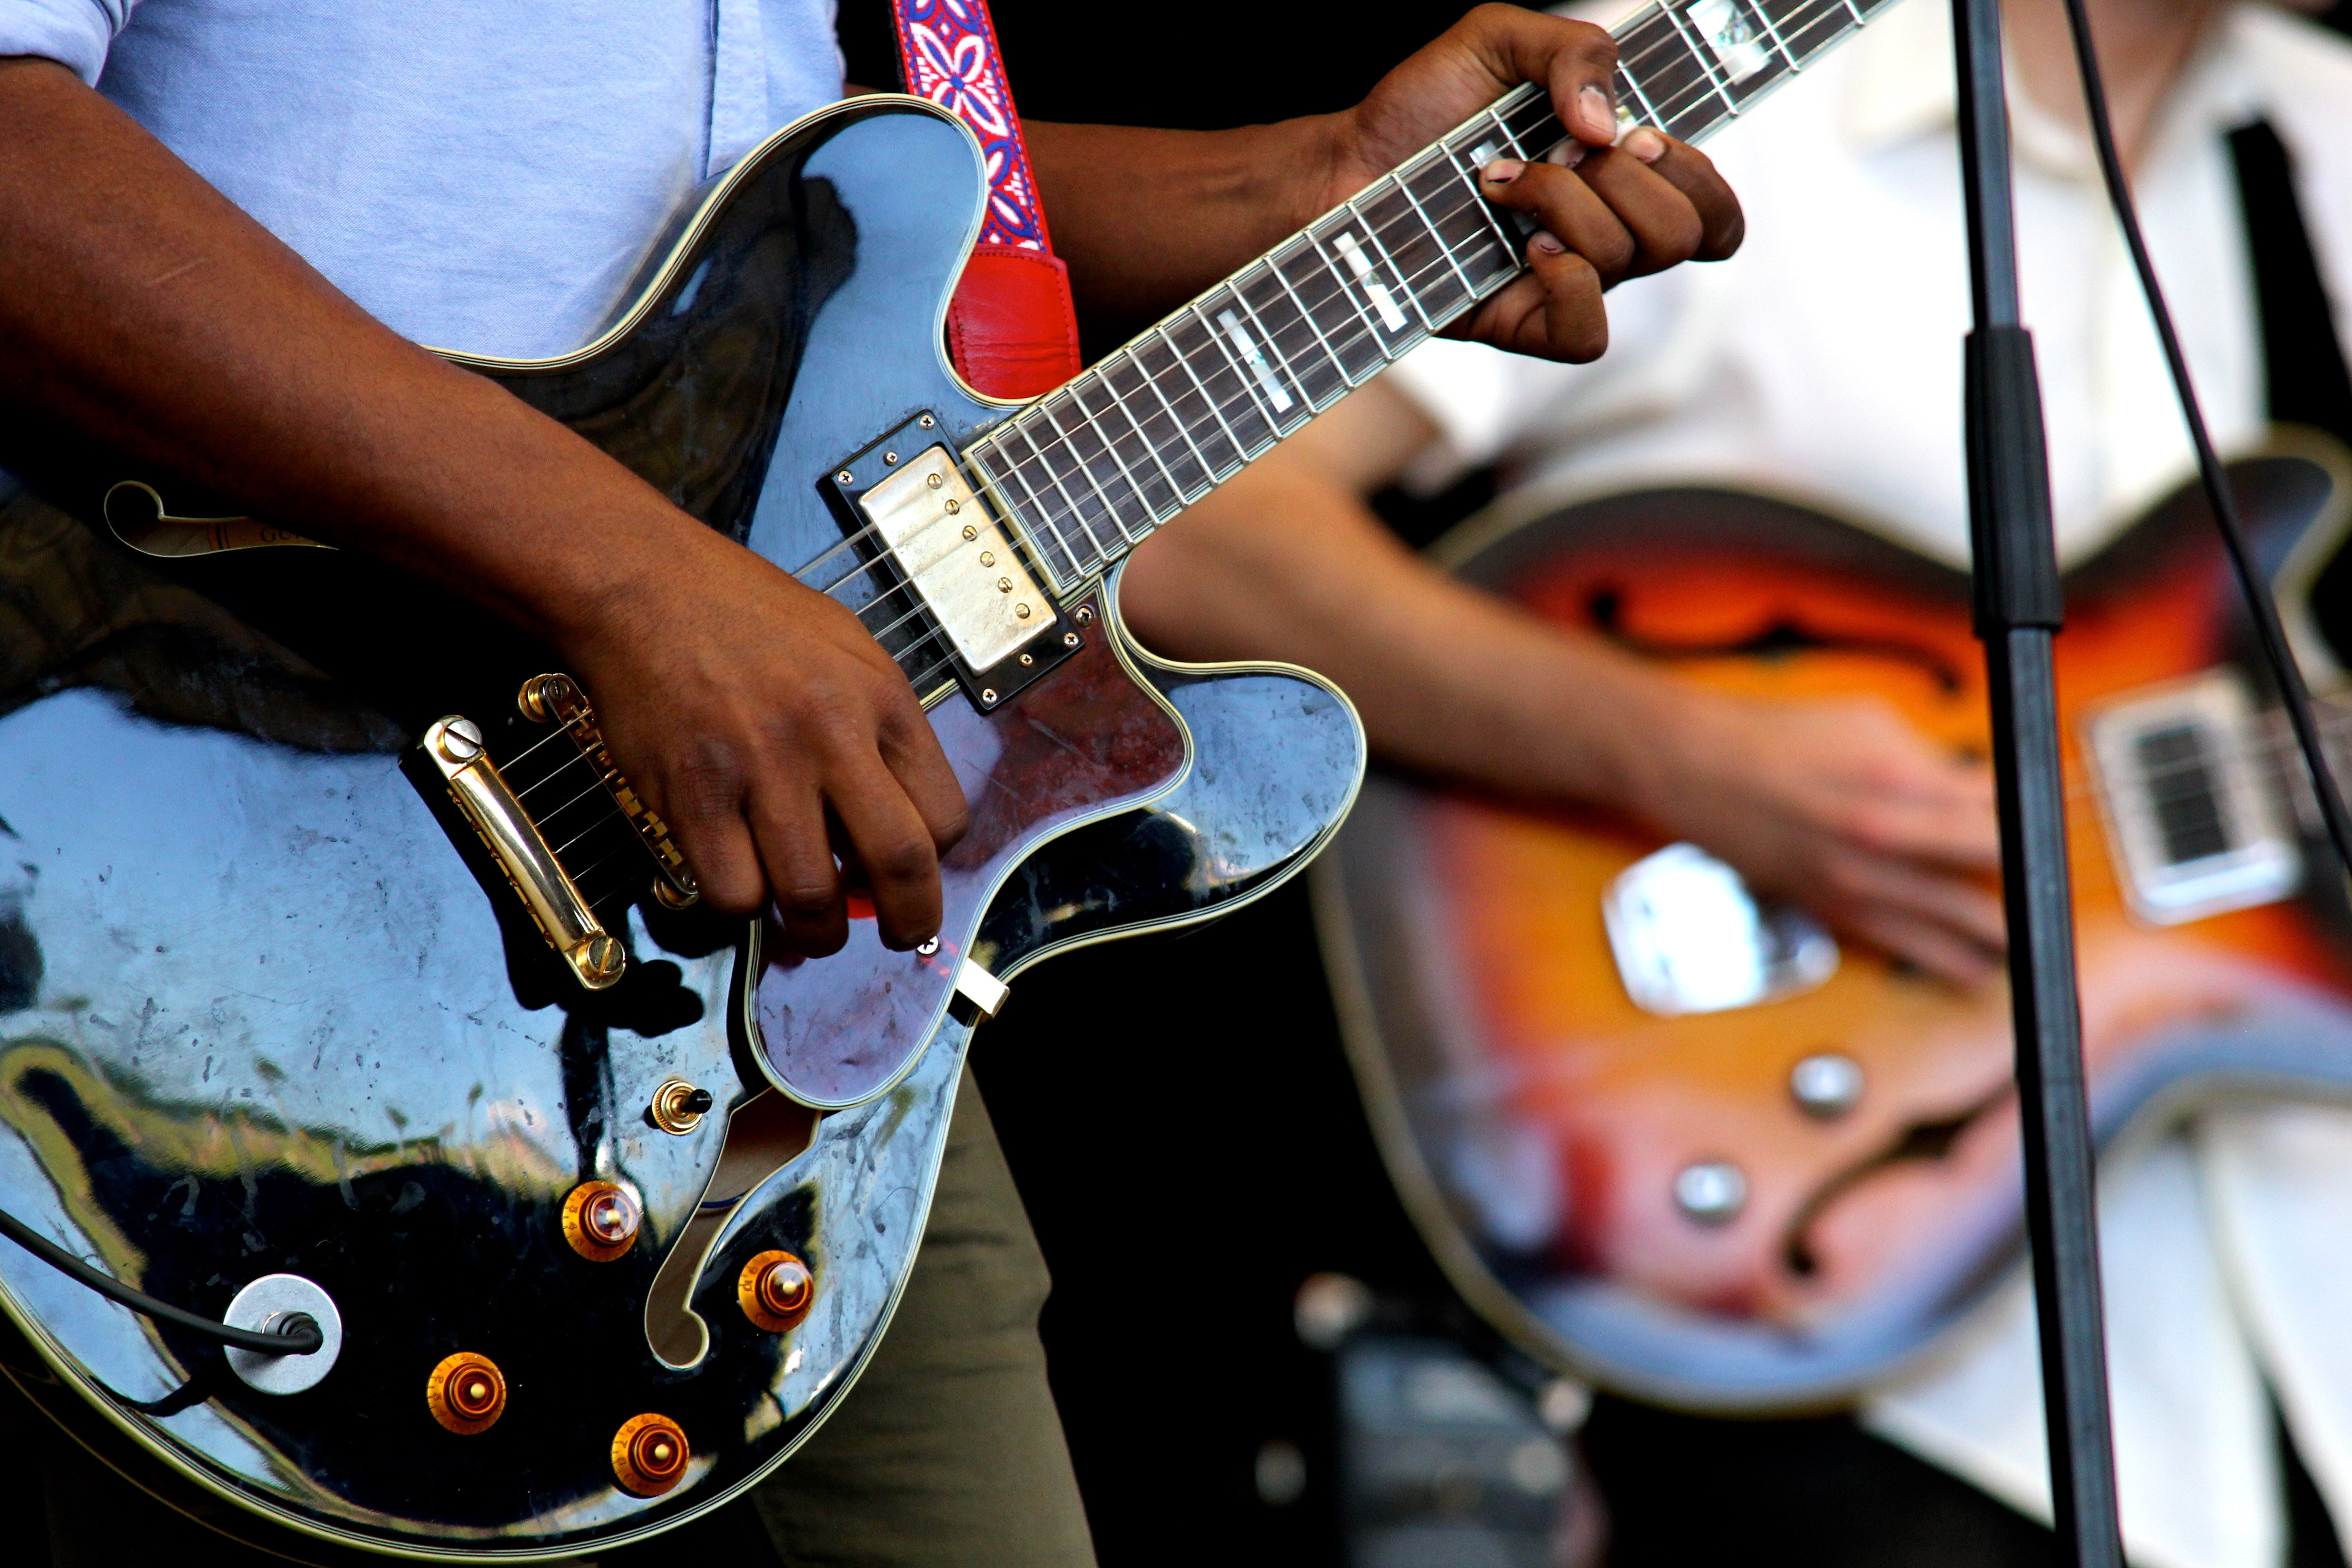
hand, rock, music, play, guitar, string, concert, band, equipment, playing, musician, acoustic, musical instrument, perform, festival, stage, jazz, bass, audio, musical, performance, bassist, sound, classic, guitarist, guitars, song, electric, instruments, bass guitar, entertainment, string instrument, plucked string instruments